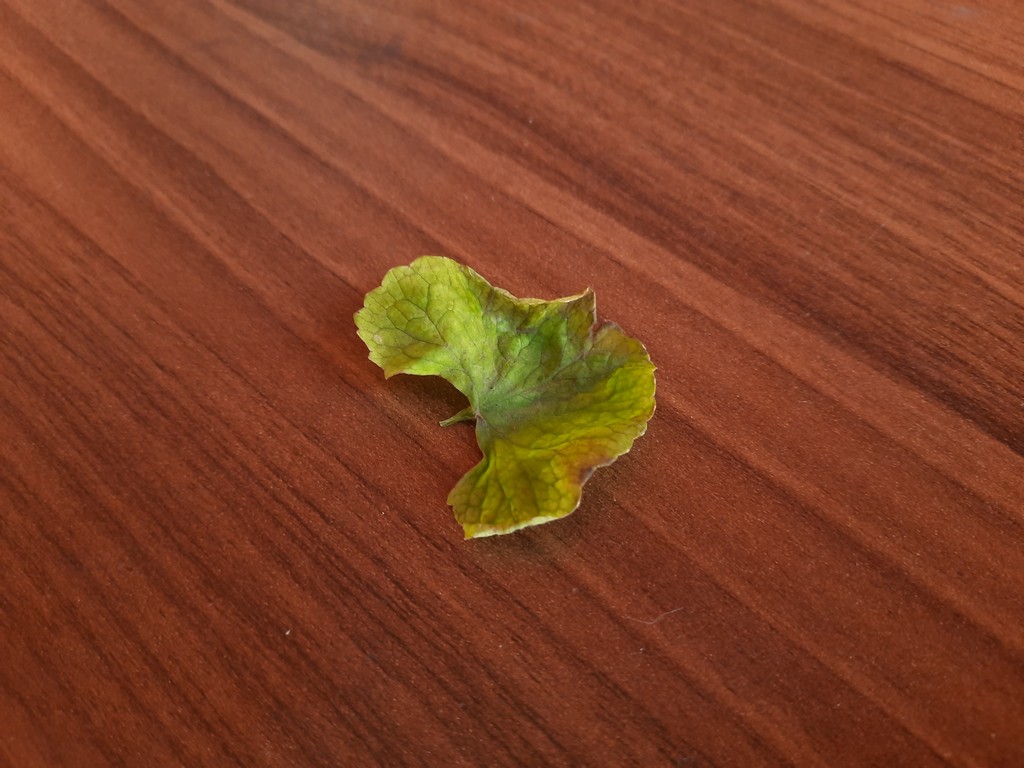
Label: Unhealthy